Nicola Legrottaglie

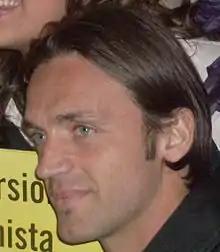
Legrottaglie in 2010

Nicola Legrottaglie (born 20 October 1976) is an Italian former professional footballer who played as a centre back.